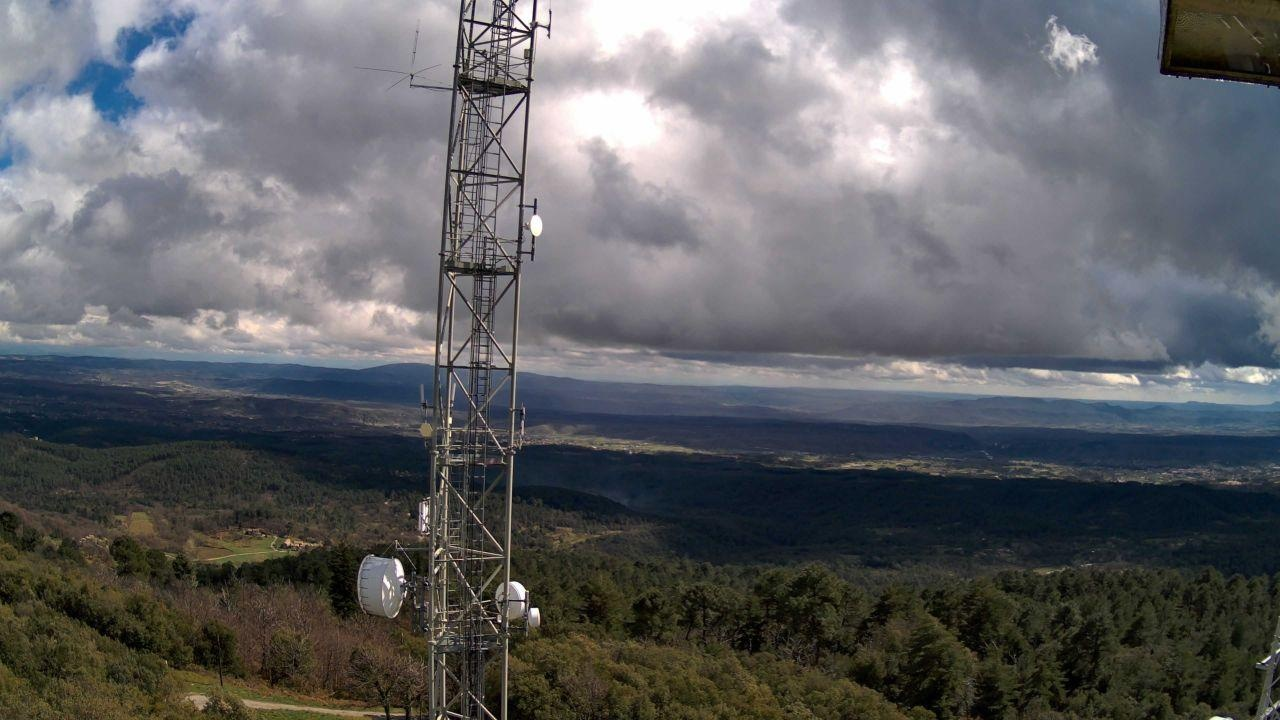
Fire: no
Smoke: yes